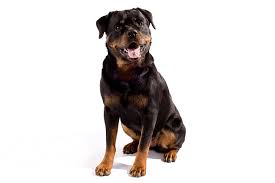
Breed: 224-n000060-Rottweiler